Vaikuntha Chaturmurti

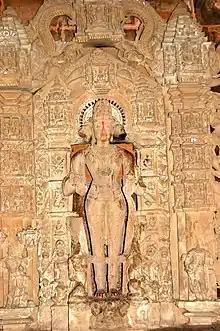
Vaikuntha Chaturmurti as the central icon in Lakshmana Temple, Khajuraho

Vaikuntha Chaturmurti is generally depicted standing. He wears rich clothes (generally in sculpture, only a dhoti) as well as various ornaments like a crown, armbands, necklaces etc., symbolic of royalty and the yagnopavita (sacred thread). In his eight arms, he is prescribed in the texts to carry gada (mace), sword, arrow and the Sudarshana Chakra in his left hands and shankha (conch), shield, bow and lotus in his right hands. However, in sculpture, he is often four-armed and in two of his hands, he holds a lotus and a conch, while his other hands rest on the heads of his personified weapons ("ayudhapurusha") – Gadadevi or Gadanari (gada as a female) on his right and Chakrapurusha on his left, who stand as small figures besides his legs. They both look upwards towards him and hold fly whisks. A tiny figurine of the earth goddess Prithvi (who associated with Varaha and Vishnu as his consort) rises from the pedestal in between his feet, as though supporting the deity. A short dagger or sword may be tucked up in the waist belt of the god near the right hip, a peculiar feature of Kashmir icons. Attendants or devotees may be also shown besides or below Vishnu. Sometimes, Brahma and Shiva and the ten avatars of Vishnu may be depicted in the background.